Single-kitchen home

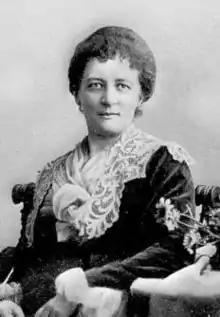
, 1902

The basic idea behind the single-kitchen houses was to set up a central kitchen within a multi-party house or complex of houses, with the simultaneous absence of private kitchens in the individual apartments. Instead, these were connected by a dumbwaiter and a house telephone to the supply facility, which was usually located in the basement or on the first floor. In many cases, the equipment consisted of contemporary modern appliances. The communal kitchen was run by paid staff, from whom meals and dishes could be ordered. Many of the houses also had central dining rooms and, depending on the design concept, the apartments were also equipped with sideboards and simple gas stoves for emergencies.In almost all of the single-kitchen houses built, there were also other communal facilities and services, such as roof terraces and laundry room, and in some cases also stores, libraries and kindergartens. The new housing facilities at the beginning of the 20th century included central heating, hot-water supply, garbage disposal and central vacuum cleaner systems with a domestic pipe system, and the residents had access to services]in various ways.